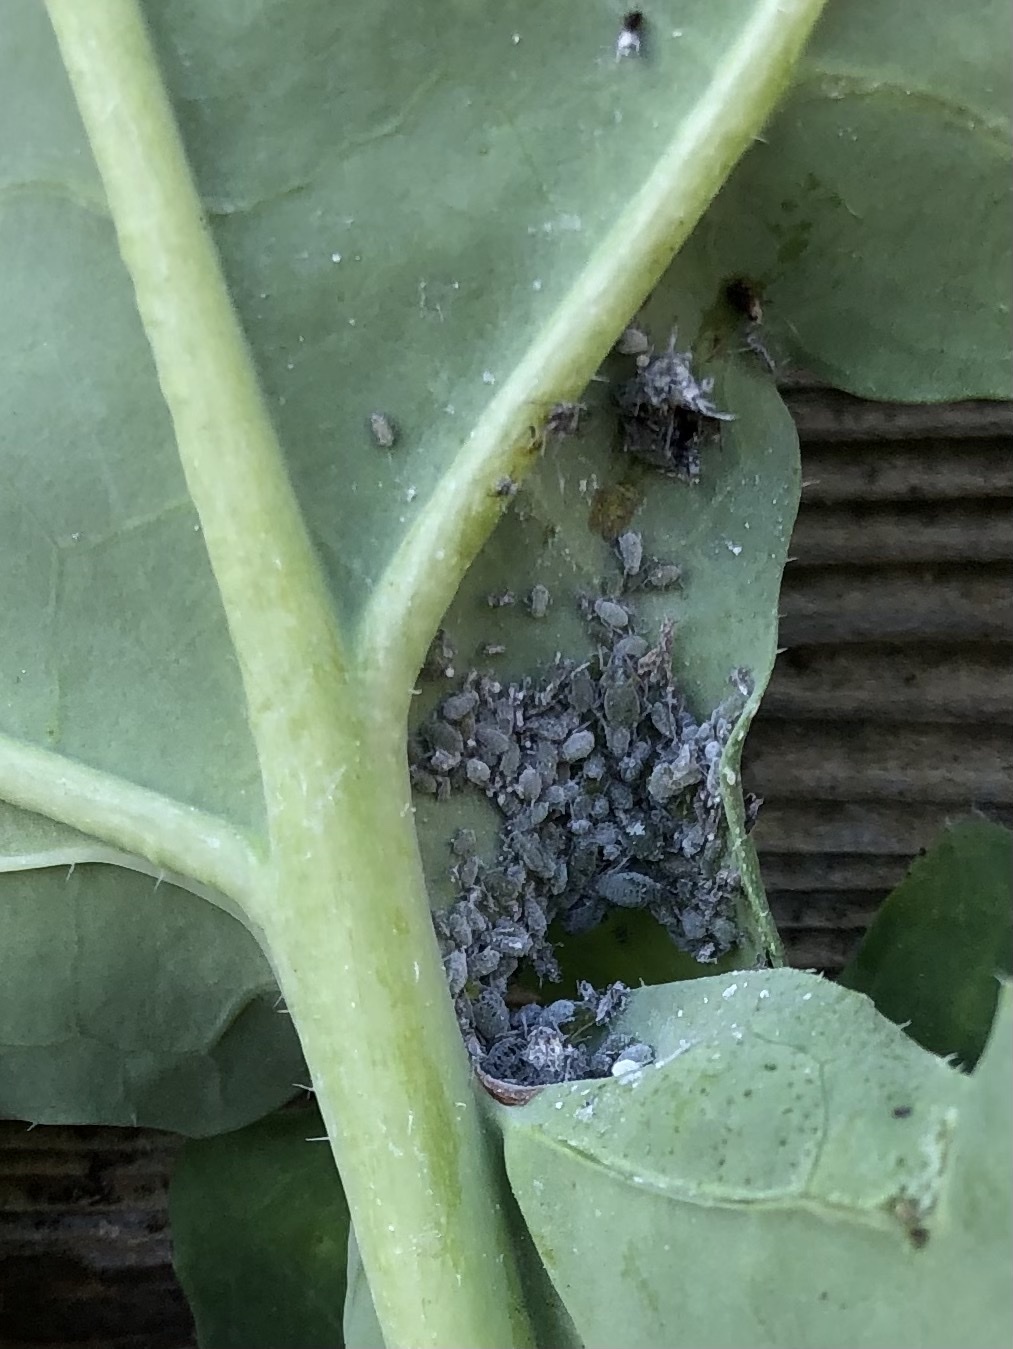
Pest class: cabbage_aphid